Dansaekhwa

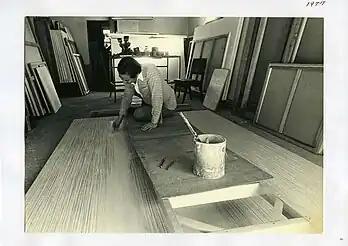
Park Seo-Bo working on an Ecriture piece at his Hapjeong-dong studio, 1977

Dansaekhwa (also known as Tansaekhwa), often translated as "monochrome painting" from Korean, is a retroactive term grouping together disparate artworks that were exhibited in South Korea beginning in the mid 1970s. While the wide range of artists whose work critics and art historians consider to fall under this category are often exhibited together, they were never part of an official artistic movement nor produced a manifesto. Nonetheless, their artistic practices are seen to share "a commitment to thinking more intensively about the constituent elements of mark, line, frame, surface and space around which they understood the medium of painting." Their interests compose a diverse set of formal concerns that cannot be reduced to a preference for limited color palettes.